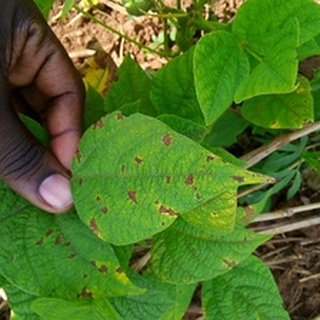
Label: bean_angular_leaf_spot